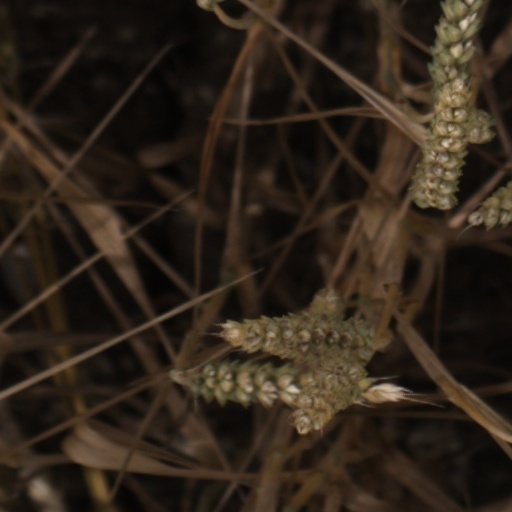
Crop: wheat